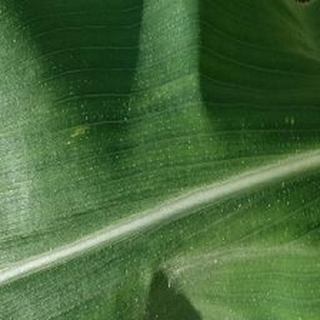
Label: healthy_corn